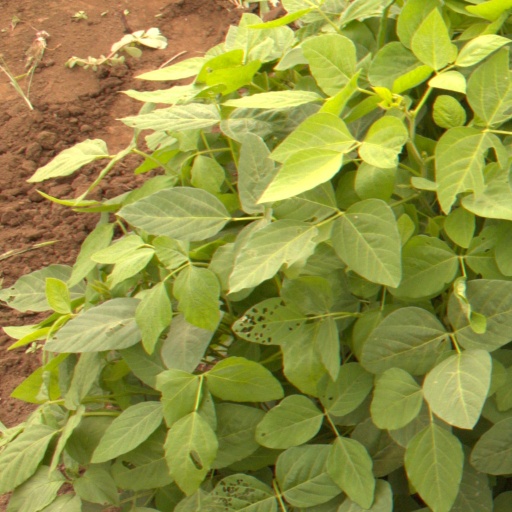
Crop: soybean